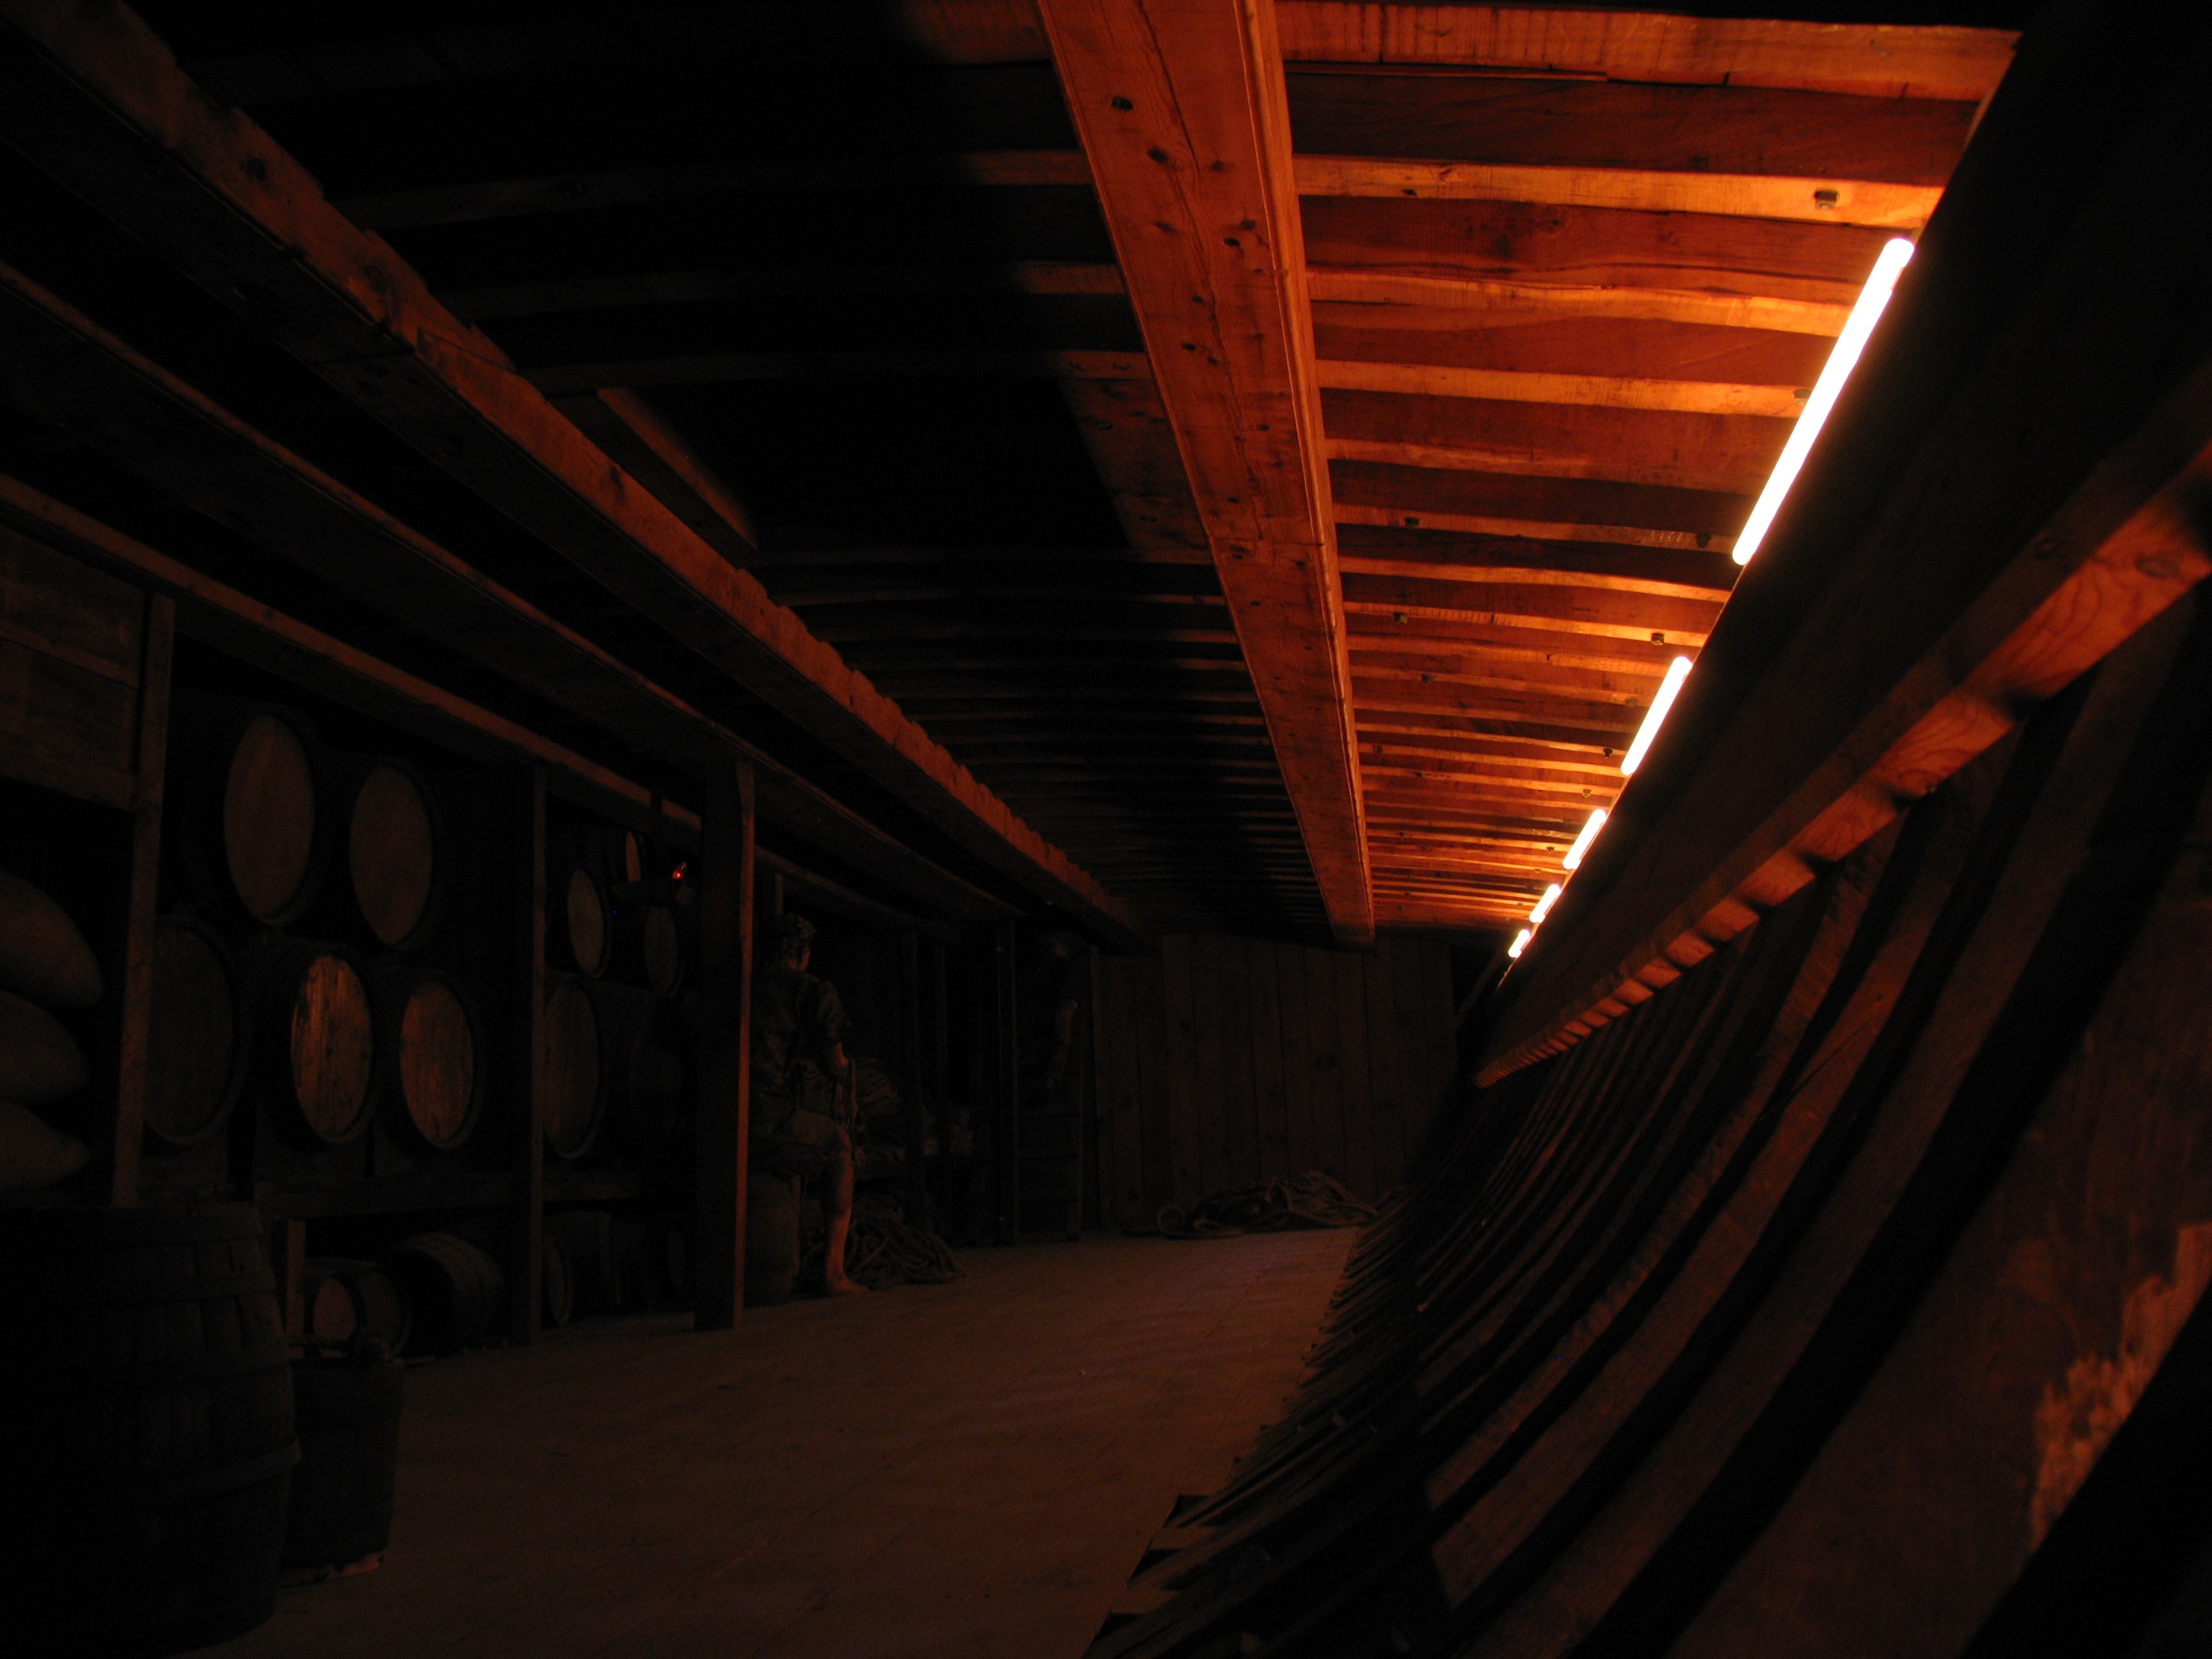
light, wood, night, ship, dark, museum, darkness, lighting, hull, stock, belly, screenshot, seafaring, keller